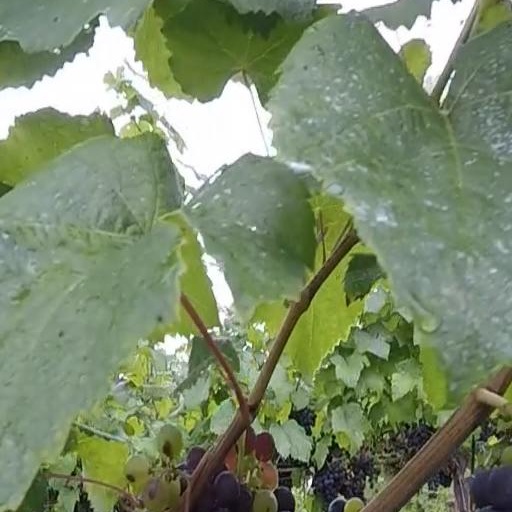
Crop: grape